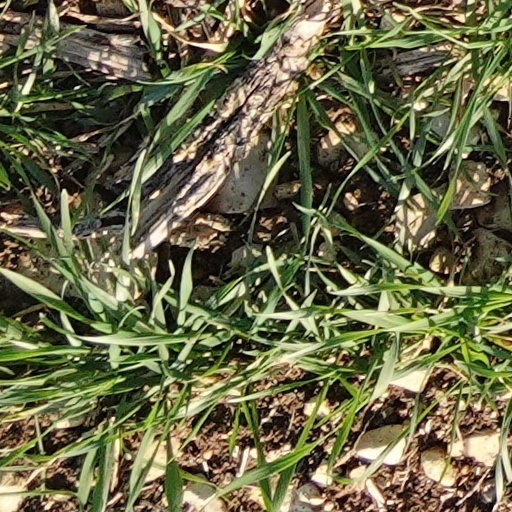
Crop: wheat